Reindeer in Russia

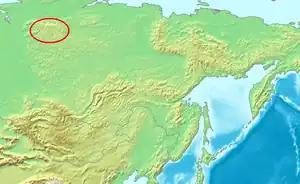
Putoran Mountains Taimyr reindeer winter taiga pastures

The Taimyr reindeer herd, a migrating tundra reindeer ("R.t. sibiricus"), is the largest reindeer herd in the world. In the 1950s there were 110,000. In 2000 the herd increased to 1,000,000 but by 2006, there were 700,000 animals, and 600,000 by 2016. The reduction in numbers is partly due to climate change, along with industrial development and other human activity.